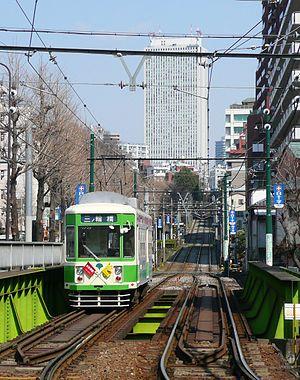
La ligne Toden Arakawa, également appelée Tokyo Sakura Tram, est une ligne de tramway située à Tokyo. Cette ligne de 12,2 km de longueur, exploitée par la compagnie publique de transport Toei, dessert une partie de cette ville.